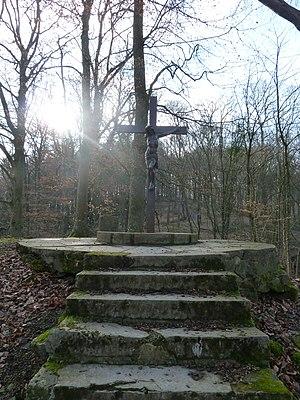
Ermitage et chapelle Saint-Thibaut, Marcourt, Rendeux, Belgique